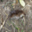
Label: shrew